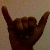
The image shows a hand gesture representing the letter 'Y' in Indian Sign Language.